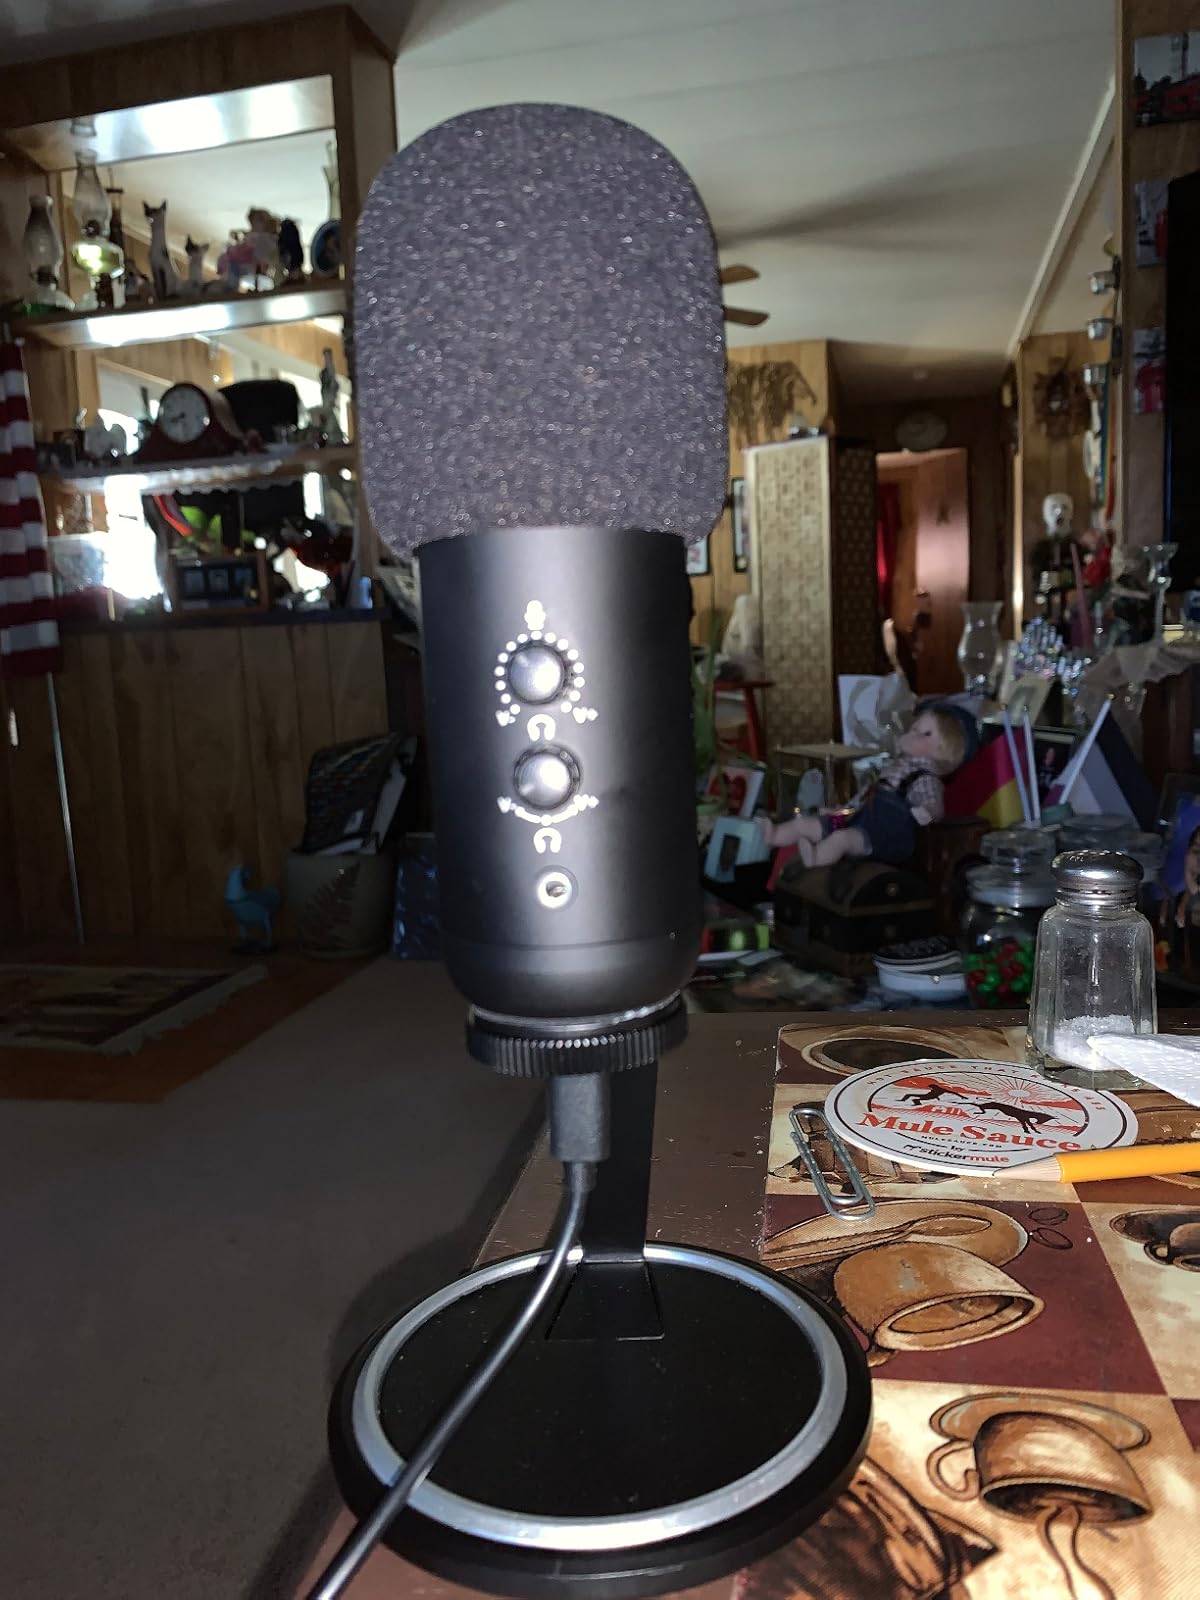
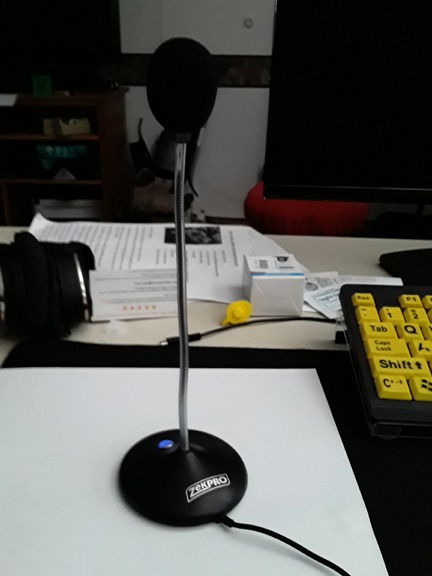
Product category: microphone
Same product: no